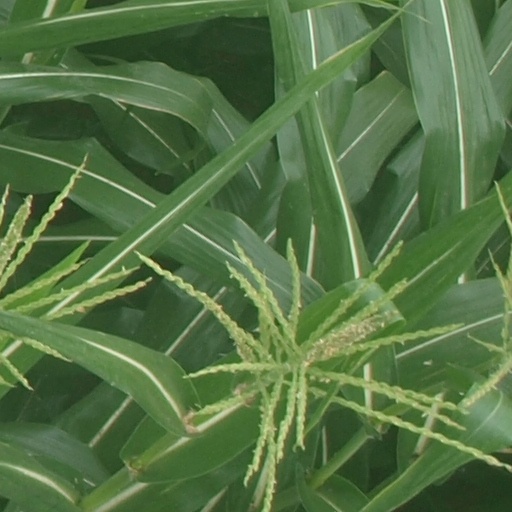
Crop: maize; corn